Theodor Illek

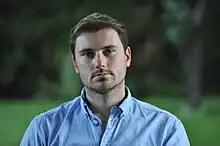

Theodor Illek (born in 1984, Kranj, Slovenia), is a poet, prose writer, visual artist, and playwright who focuses on the themes of migration, religion, and the issue of connecting art with science. He is a doctor in veterinarian medicine by training. Since 2007, he has been presenting his work both in Slovenia and abroad, namely in Russia, France, Germany, Israel, Austria, the Czech Republic, Bosnia and Herzegovina, Serbia, as the author of independent and group experimental projects implemented in the framework of a contemporary art society called Aggressive Theatre. He is also a co-founder of the same society and its president. Illek's poetry is published in the notable Slovenian ("Nova revija, Sodobnost, Literatura, Dialogi, Poetikon, Lirikon, Mentor", etc.) and foreign magazines ("Le Rouge sang", "Rukopisi 32" (Belgrade, Serbia), "Van kutije" – an anthology of modern poetry (Podgorica; Montenegro), "Republika poezije" (Sarajevo, Bosnia and Herzegovina), "Euroorientacije" (Sarajevo, Bosnia and Herzegovina), "DeZopilant" (France)). His first work of poetry, called "Sinapse", for which he received a scholarship from a fund for gifted high-school and university students, was published in 2003.